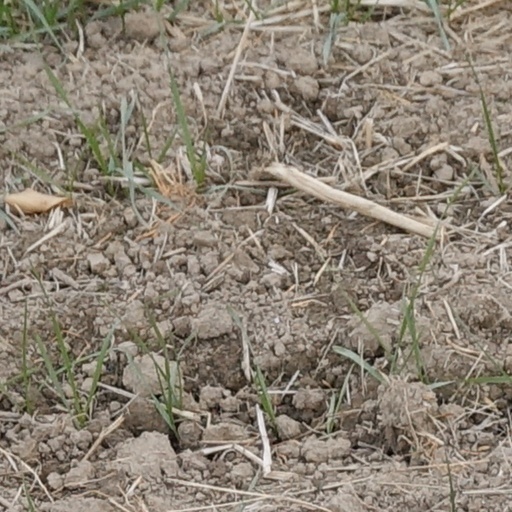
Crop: wheat